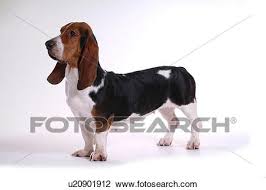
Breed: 235-n000097-clumber